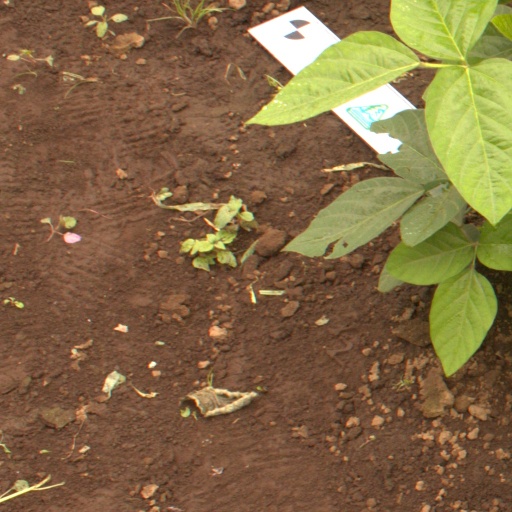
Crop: soybean